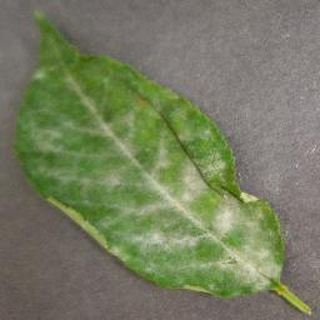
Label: cherry_powdery_mildew